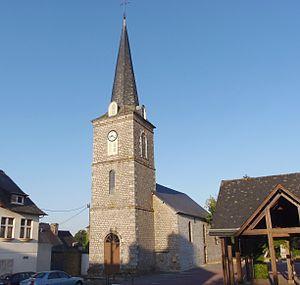
La Pallu (Pays de la Loire, France). L'église Saint-Sulpice.
La Pallu est une commune française, située dans le département de la Mayenne en région Pays de la Loire, peuplée de 193 habitants.
La liste des églises de la Mayenne recense de manière exhaustive les églises, cathédrale et basiliques situées dans le département français de la Mayenne.
L'église Saint-Sulpice de La Pallu est une église catholique située à La Pallu, dans le département français de la Mayenne.